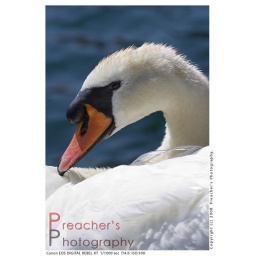
Fearless swan in the University Place duck pond